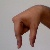
The image shows a hand gesture representing the letter 'Q' in Indian Sign Language.